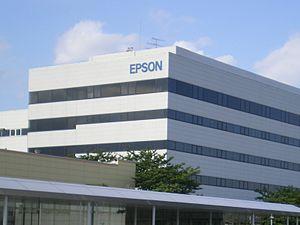
Seiko Epson Corporation, ou Epson est une entreprise japonaise d'électronique. Les produits Epson sont conçus pour une large clientèle dans les affaires, les administrations et le grand public.